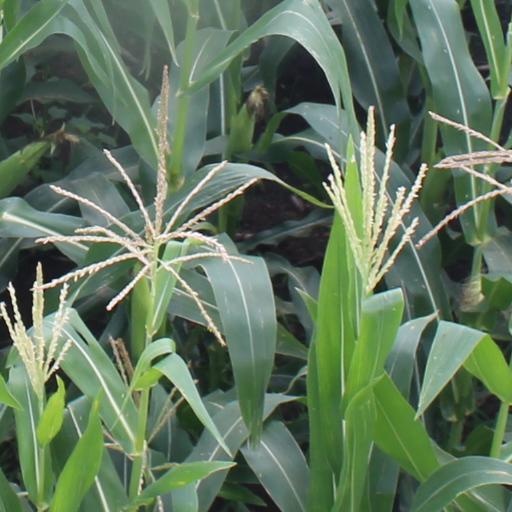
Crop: maize; corn